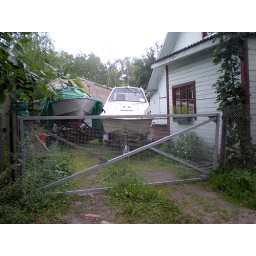
There are boats in the yard instead of cars :))